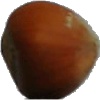
Label: nut_forest